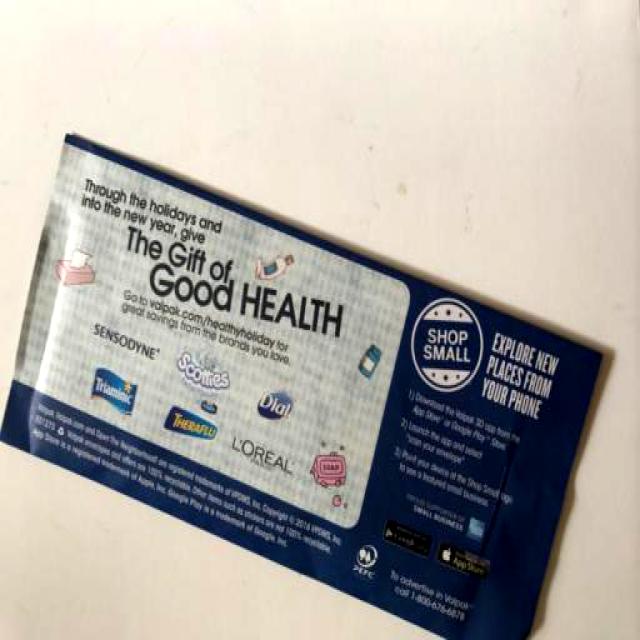
Label: Paper